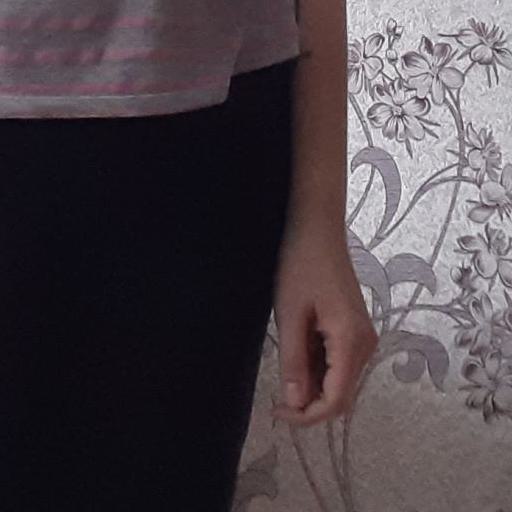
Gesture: no_gesture